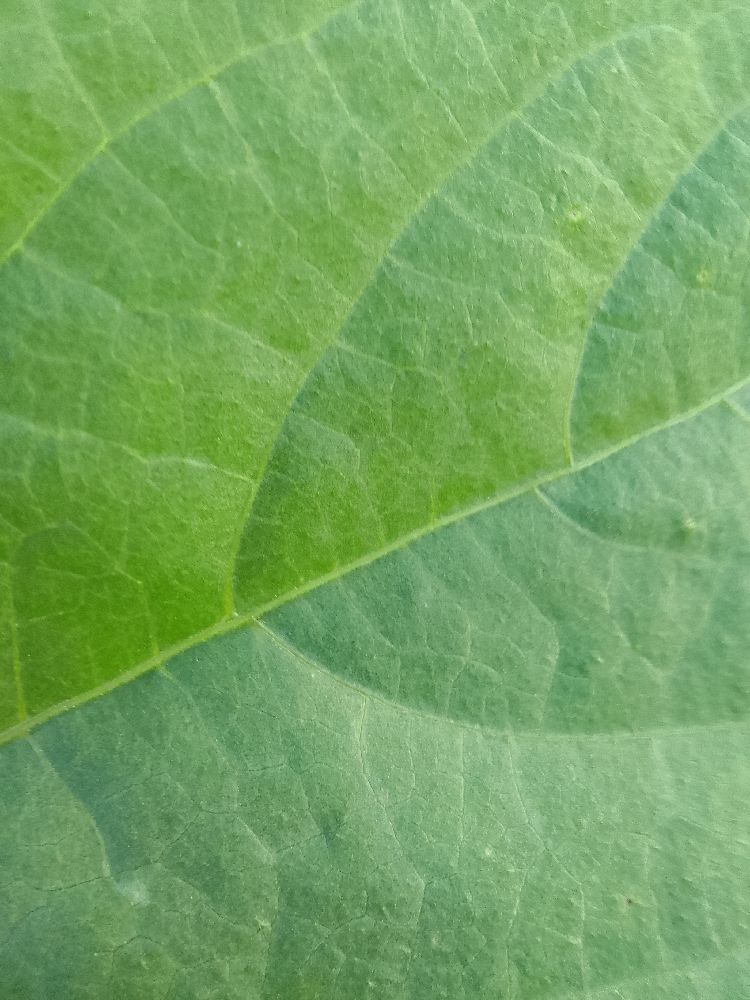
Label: healthy